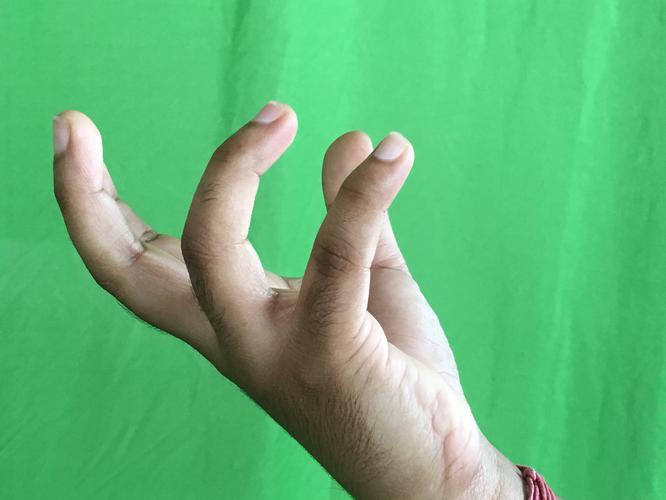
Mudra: Padmakosha
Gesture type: single_hand